Ladyhawke (musician)

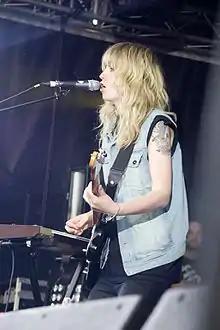
Ladyhawke performing at the Evolution Festival in Newcastle upon Tyne, England, on 25 May 2009

Phillipa Margaret "Pip" Brown (born 13 July 1979), better known by her stage name Ladyhawke, is a New Zealand singer-songwriter and multi-instrumentalist. She took her stage name from Richard Donner's 1985 film "Ladyhawke".